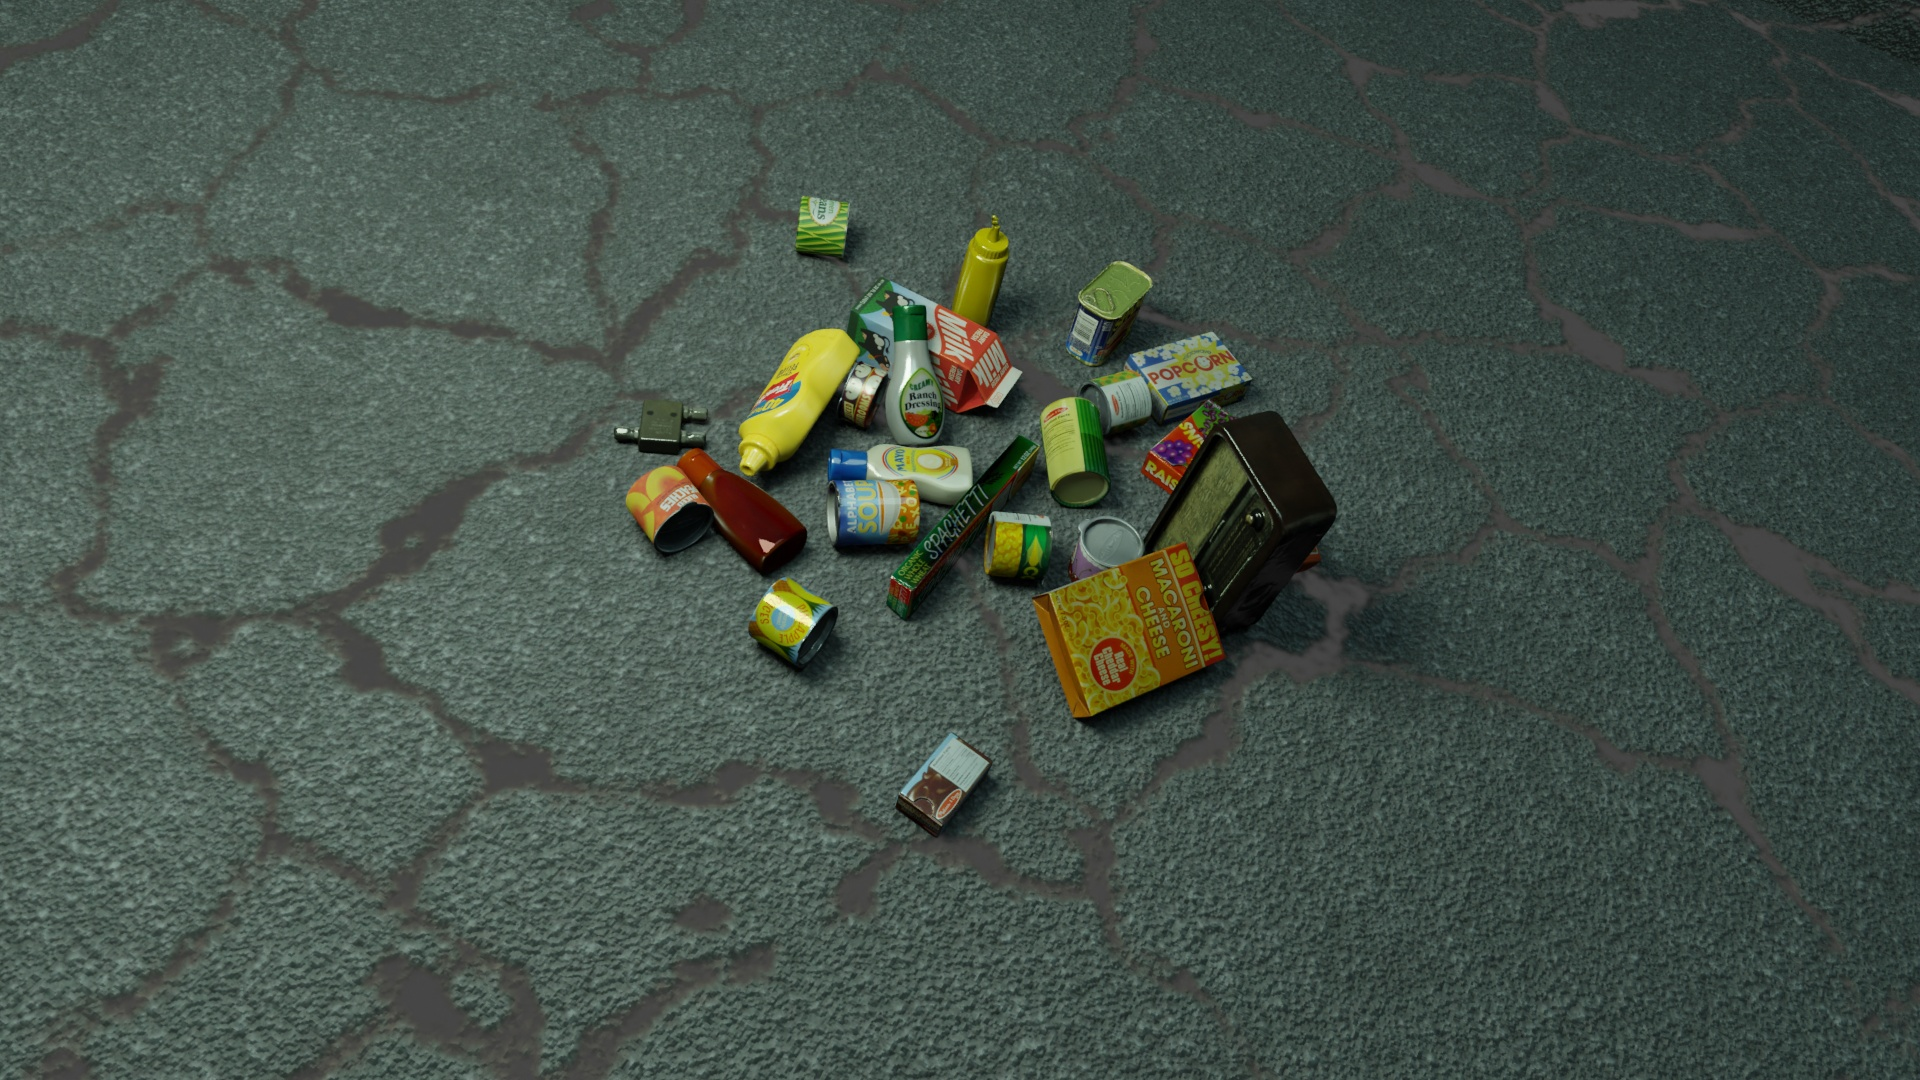
Question:
What are the eight normalized (x, y) image coordinates between 0 and 1 of the cuboid corners for the cylindrical can of green beans? Your answer should be a list of normalized (x, y) image coordinates between 0 and 1 with bottom face first then top face, all counter-clockwise.
Answer: [(0.415104, 0.214815), (0.418229, 0.167593), (0.415625, 0.192593), (0.4125, 0.241667), (0.439583, 0.222222), (0.443229, 0.174074), (0.441667, 0.2), (0.438021, 0.248148)]